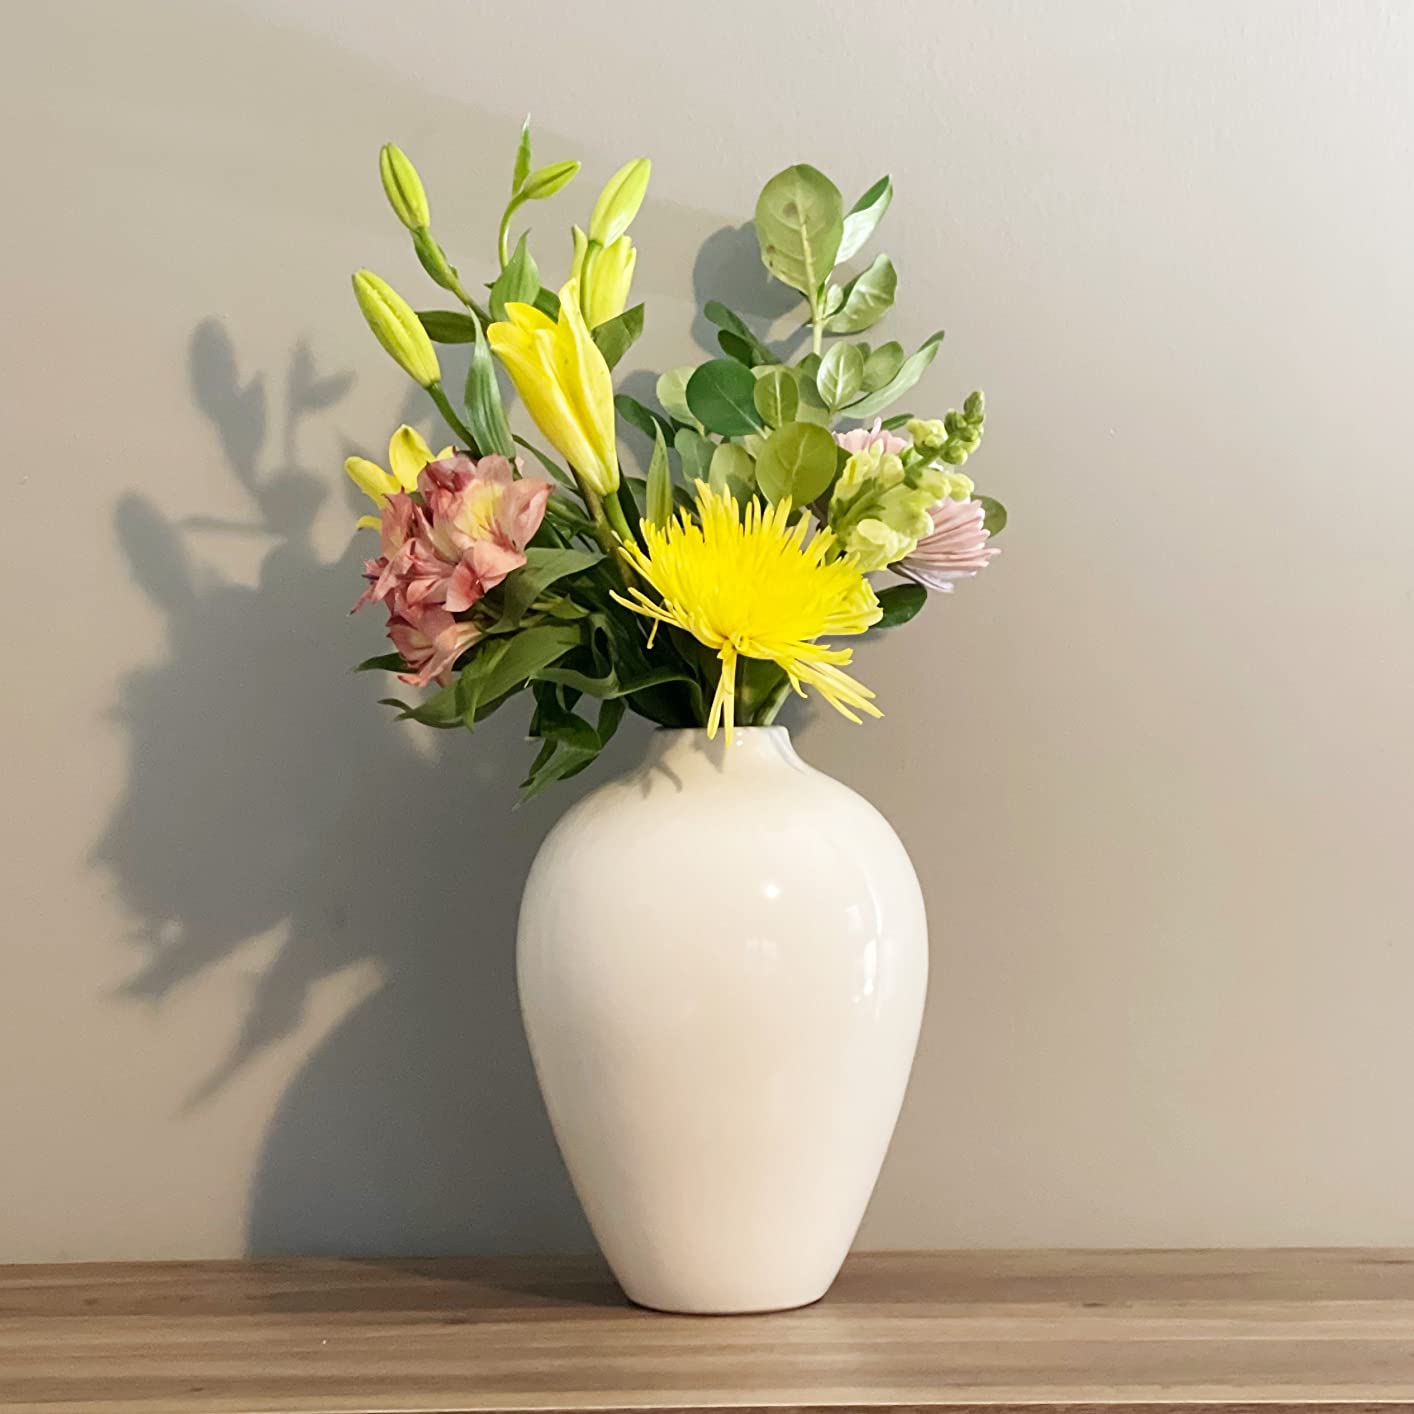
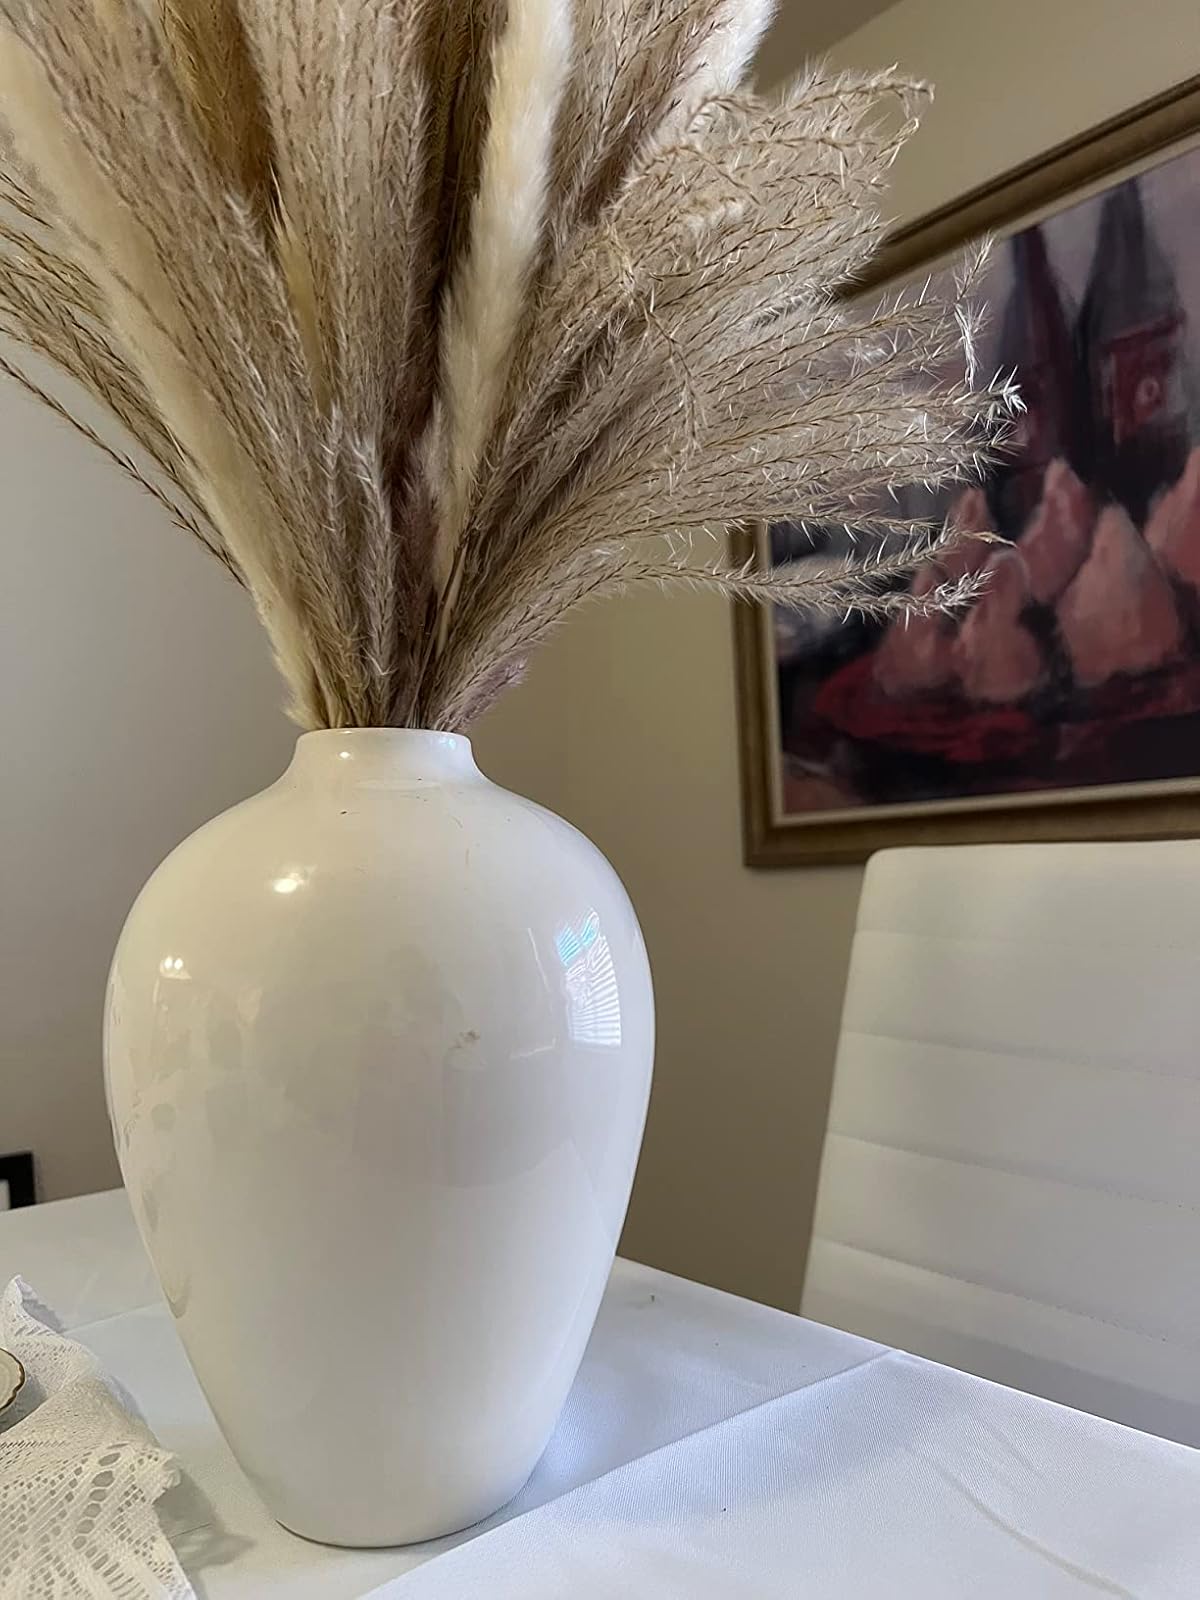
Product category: vase
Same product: yes